PK Lele A Salesman

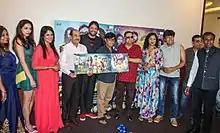
Team PK Lele during the Music Launch in Mumbai, India

The songs of film are composed by Nayab Ali. The lyrics are written by Saani Aslam and Arvind Singh Sohal.